Renault EF-Type engine

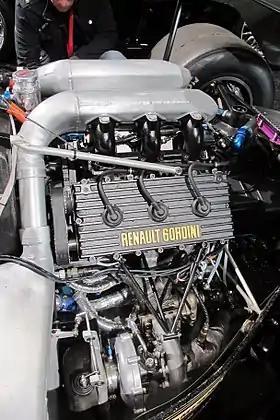
Renault EF4

The EF-Type was a Turbocharged 90° V6 racing engine developed by Renault Sport. The engine was used by Equipe Renault Elf in Formula One from 1977 to 1985. It was developed by Bernard Dudot from the earlier, 2-litre CH-series V6 engine, designed by François Castaing.